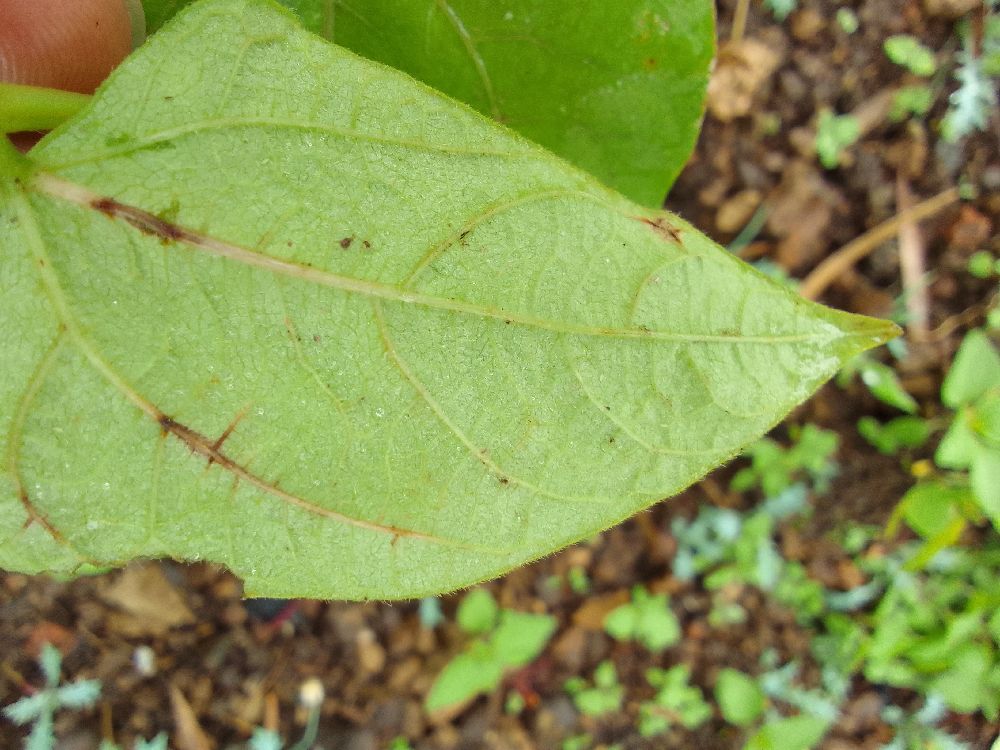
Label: anthracnose